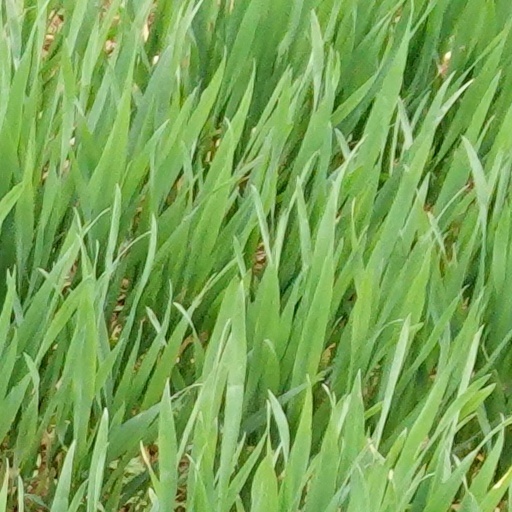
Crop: wheat